Siegfried Einstein

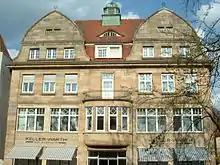
Former department store Einstein in Laupheim

Whilst hiking in the mountains in August 1933, Einstein's twenty-year-old sister Clärle was killed by lightning in front of his eyes. For the rest of his life he kept the iron tip of her ice axe as a memento.